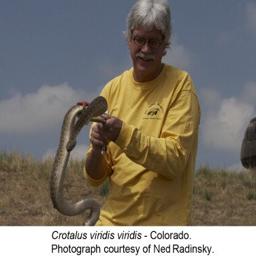
Animal: snakes